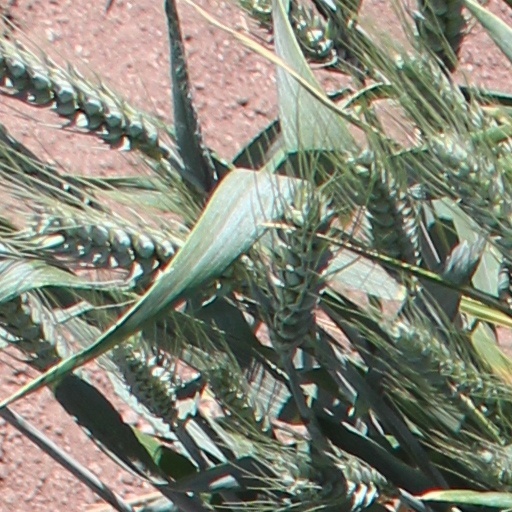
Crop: wheat